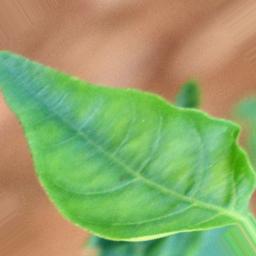
Label: healthy